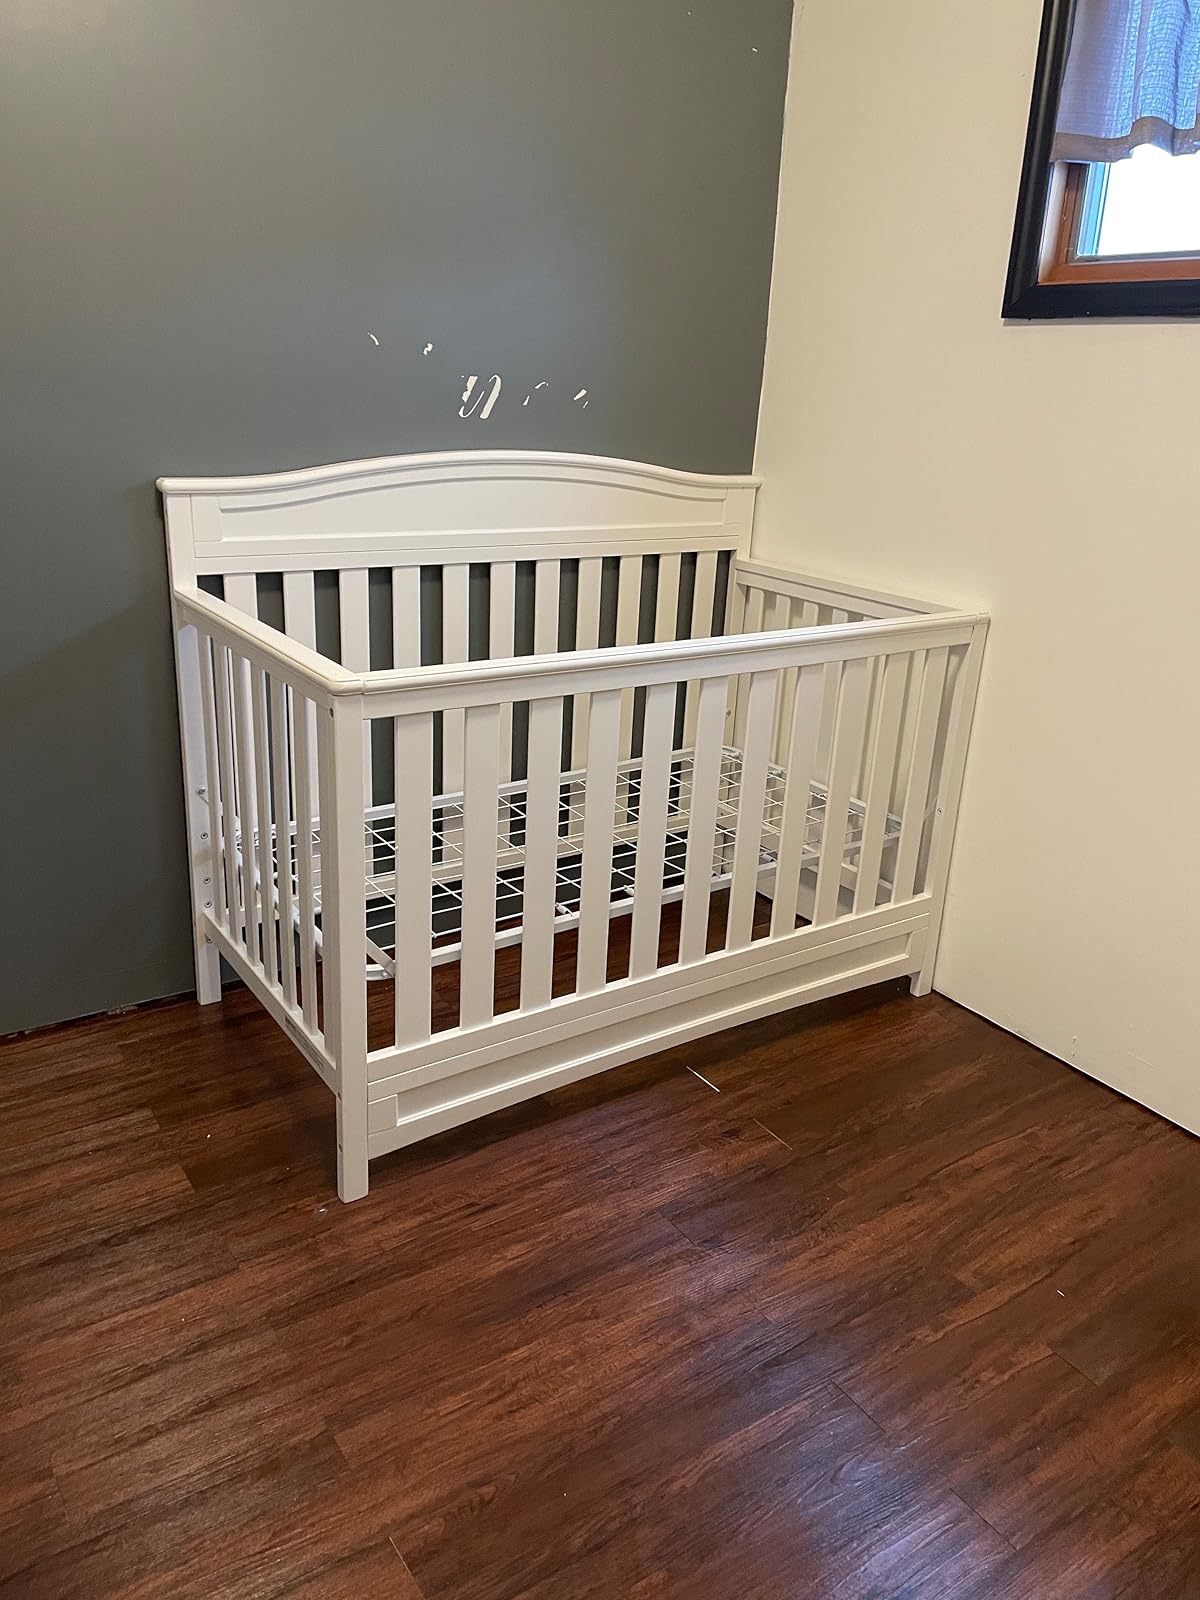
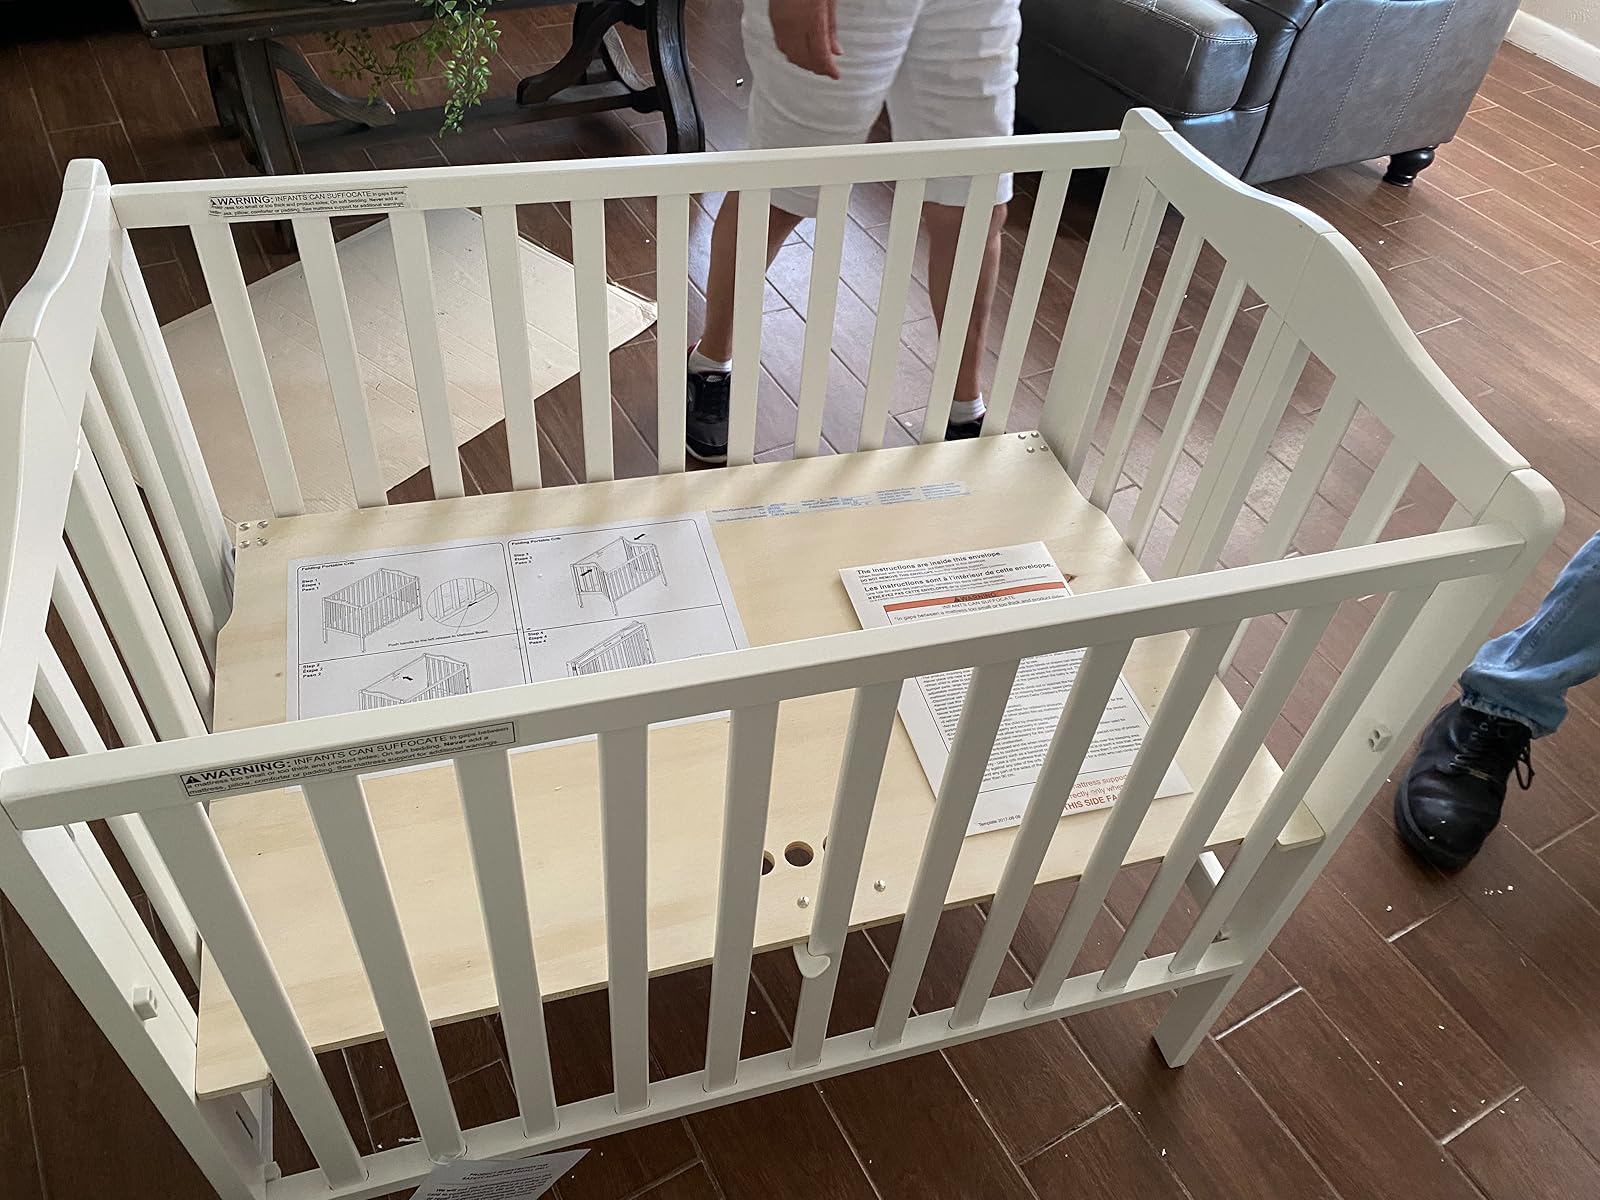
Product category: products_crib
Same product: no